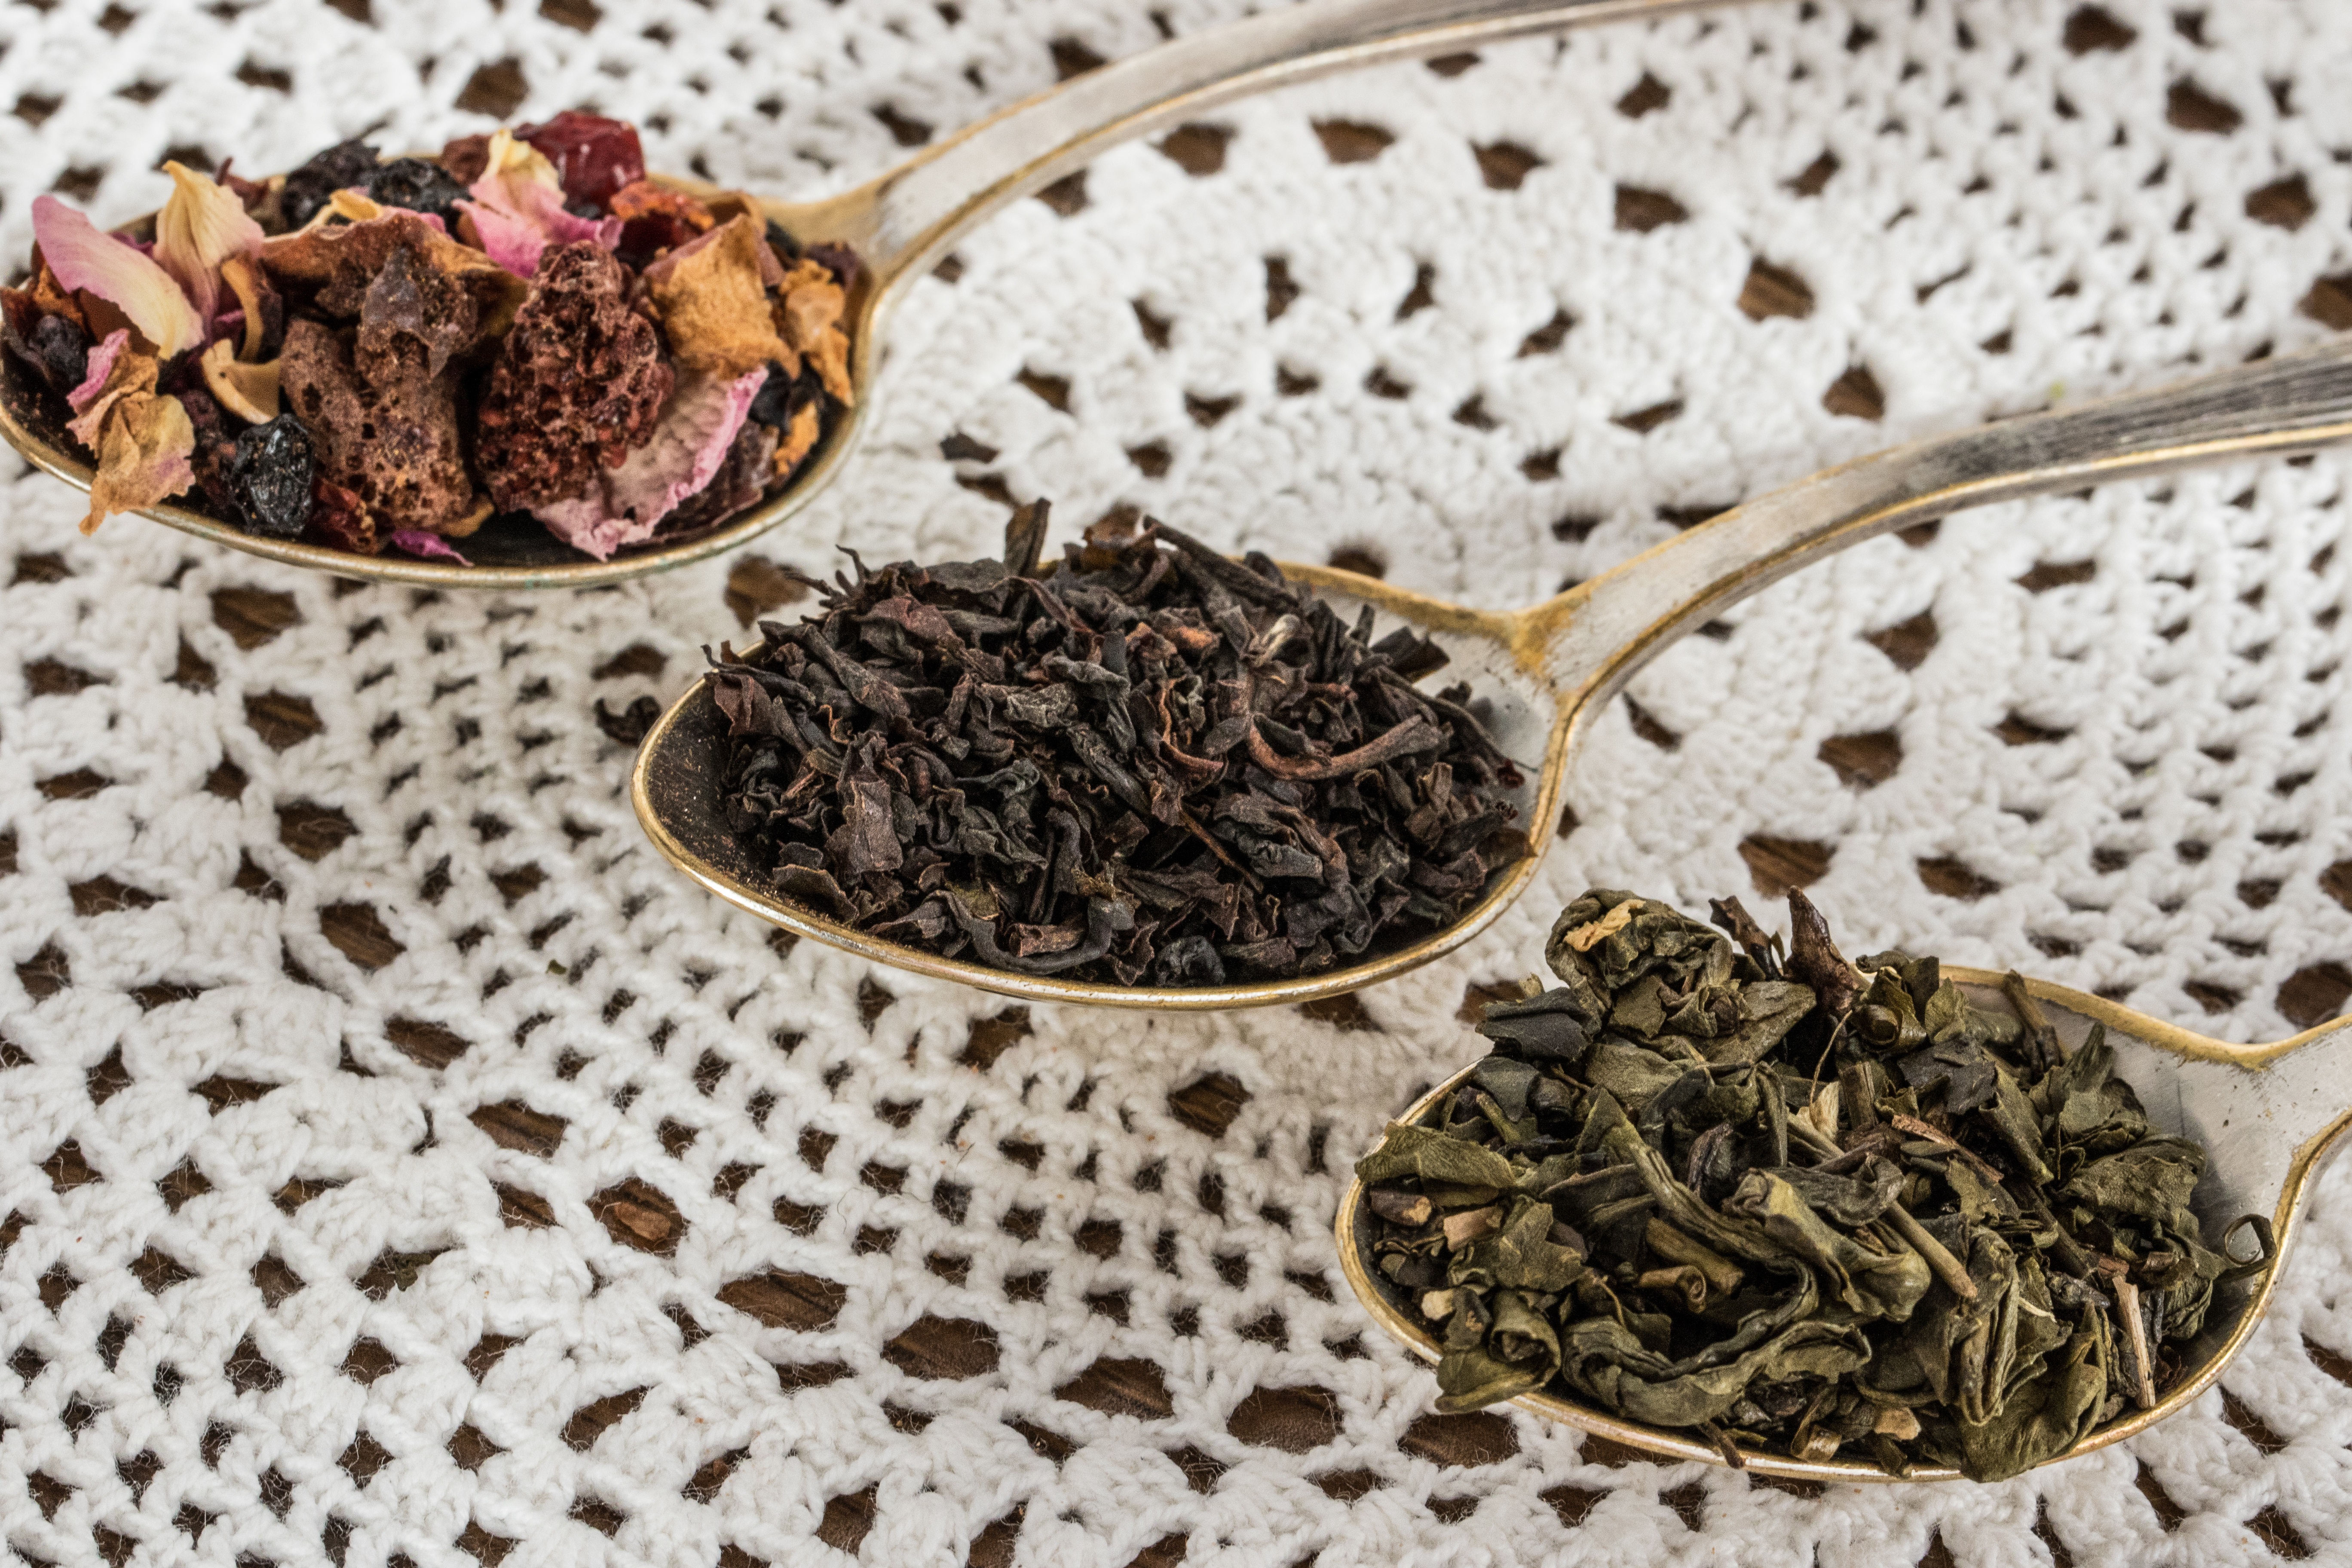
tea, flower, pattern, food, produce, soil, drink, closeup, drinking, green tea, healthy food, flavor, dried fruit, the drink, black tea, brewing, teaspoon, fruit tea, tea leaf